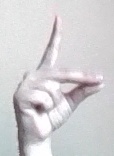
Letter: ta